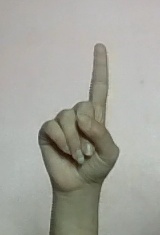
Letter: bb